Hyperspectral imaging

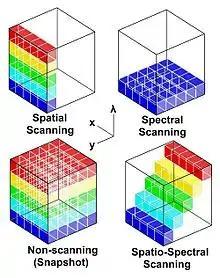
Acquisition techniques for hyperspectral imaging, visualized as sections of the hyperspectral datacube with its two spatial dimensions ("x", "y") and one spectral dimension ("λ").

In spatial scanning, each two-dimensional (2D) sensor output represents a full slit spectrum ("x", "λ"). Hyperspectral imaging (HSI) devices for spatial scanning obtain slit spectra by projecting a strip of the scene onto a slit and dispersing the slit image with a prism or a grating. These systems have the drawback of having the image analyzed per lines (with a push broom scanner) and also having some mechanical parts integrated into the optical train. With these "line-scan cameras", the spatial dimension is collected through platform movement or scanning. This requires stabilized mounts or accurate pointing information to 'reconstruct' the image. Nonetheless, line-scan systems are particularly common in remote sensing, where it is sensible to use mobile platforms. Line-scan systems are also used to scan materials moving by on a conveyor belt. A special case of line scanning is "point scanning" (with a whisk broom scanner), where a point-like aperture is used instead of a slit, and the sensor is essentially one-dimensional instead of 2D.